I'm Into You

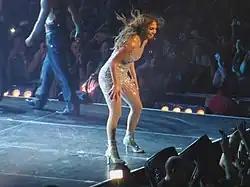
Lopez performing "I'm Into You" on her 2012 Dance Again World Tour

"I'm Into You" debuted at number 72 on the US "Billboard" Hot 100 chart for the issue dated May 21, 2011. It eventually reached a peak of 41 on August 21, 2011, and stayed on the chart for total of 13 weeks. Thus it became Lopez's sixteenth top-forty song on the chart. "I'm Into You" debuted at number 36 on the US Pop Songs chart for the issue dated July 9, 2011. The next week the single jumped to number 31 and eventually reached its peak of 19 on August 12, 2011. "I'm Into You" entered the US Hot Dance Club Songs chart at number 31 for the issue dated June 4, 2011. The next week it rose to number 19 and eventually topped the chart for the issue dated July 23, 2011; the single stayed on the chart for total of 11 weeks. "I'm Into You" was certified gold by the Recording Industry Association of America (RIAA) for selling more than 500,000 digital copies. The song entered the Canadian Hot 100 chart at number 61 on April 23, 2011, but the next week it fell off the chart. On May 21, 2011, it re-entered the chart at number 79 and eventually reached a peak of 55. It was certified gold by Music Canada after 40,000 downloads of the song were sold.